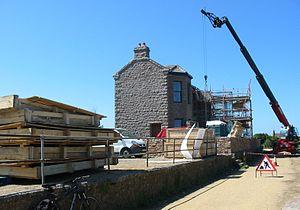
Le Jersey Railways & Tramways est le nom d'un des deux réseaux ferrés de l'île de Jersey. Il fut ouvert au public en 1870 et fermé définitivement en 1936.